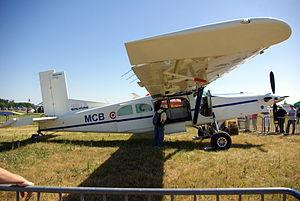
Pilatus PC-6 en présentation statique au meeting AirExpo 2011.
Le 9ᵉ régiment de soutien aéromobile est une unité de l'Armée de terre française. Il fait partie du commandement de l'aviation légère de l'Armée de terre et constitue le magasin central unique des rechanges d’hélicoptères de l'Armée de terre et de l'Armée de l'air.